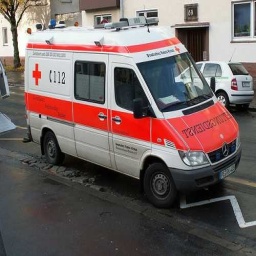
Label: ambulance